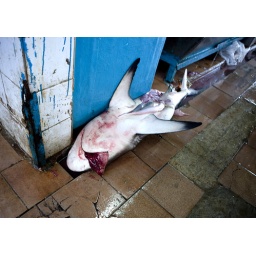
Shark in Jeddah fish market - Saudi Arabia